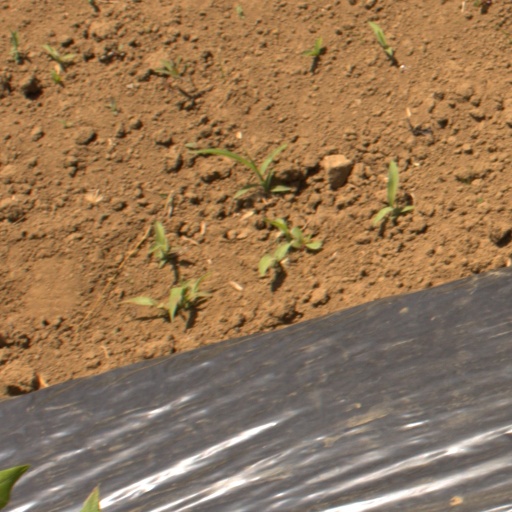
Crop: Jerusalem artichoke